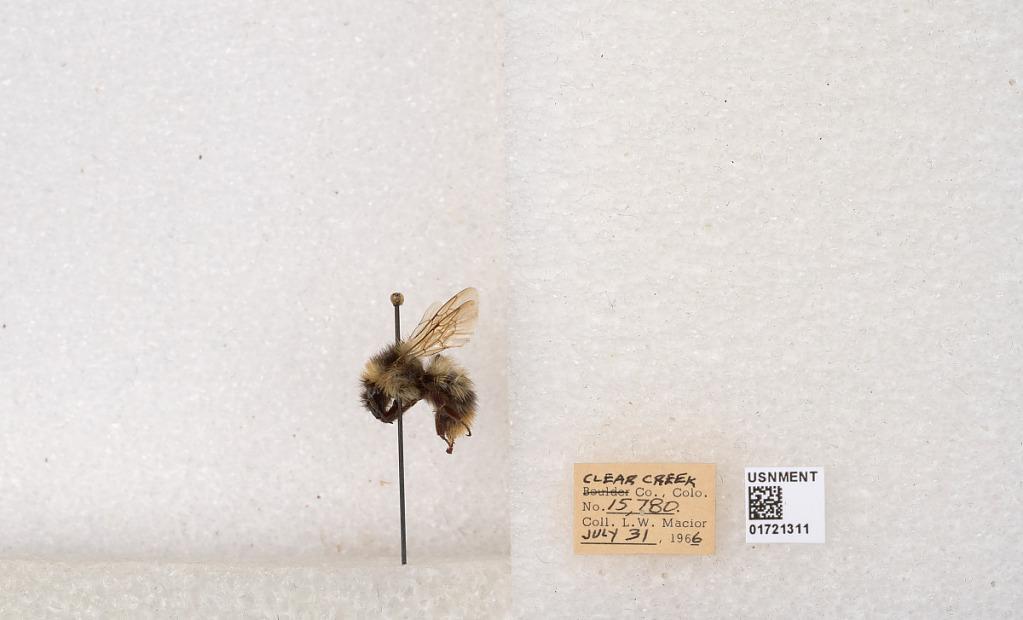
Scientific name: Bombus kirbyellus
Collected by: L. Macior
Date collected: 1966-7-31
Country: United States
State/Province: Colorado
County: Clear Creek
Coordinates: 39.6891, -105.644